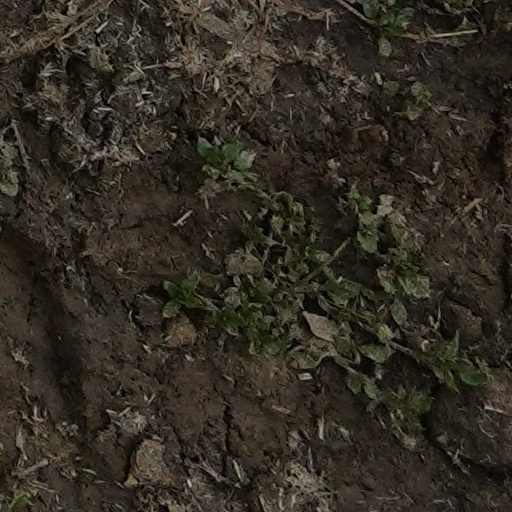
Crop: wheat